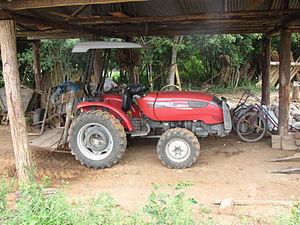
Agrale est une entreprise brésilienne fabriquant divers véhicules allant de la moto aux poids lourds, des véhicules agricoles aux véhicules militaires fondée le 14 décembre 1962 sous le nom de Agrisa- Indústria Gaúcha de Implementos Agrícolas S.A.